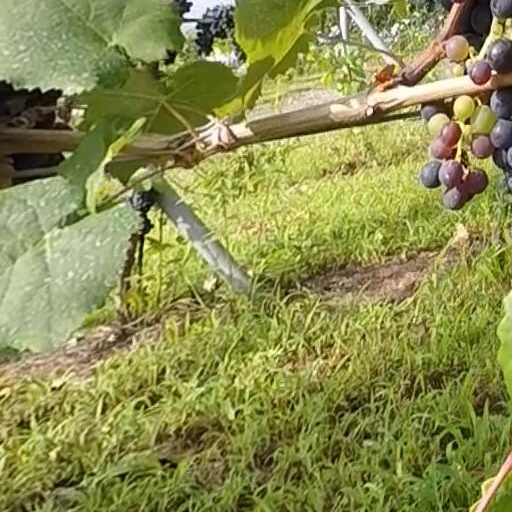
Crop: grape